Clogherhead

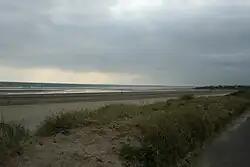
Clogherhead Beach in autumn

Clogherhead is a fishing town in County Louth, Ireland. Located in a natural bay on the east coast it is bordered by the villages of Annagassan to the north and Termonfeckin to the south. It has a population of 2,145 according to the 2016 census. It is located in the townlands of Clogher and Callystown, about northeast of Drogheda. As a seaside town, its main industries are fishing and farming, and there has been an RNLI lifeboat stationed in the town for over 100 years.